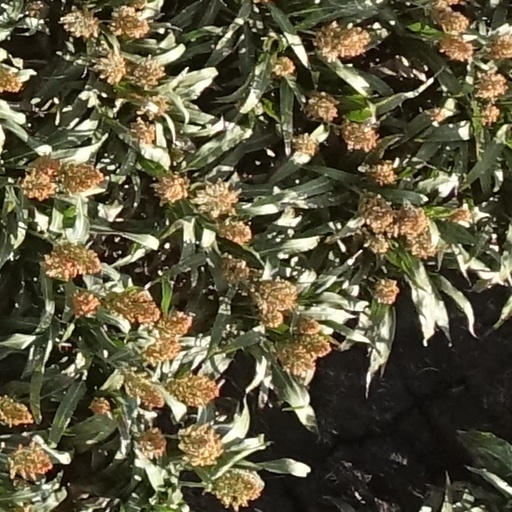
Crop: sorghum